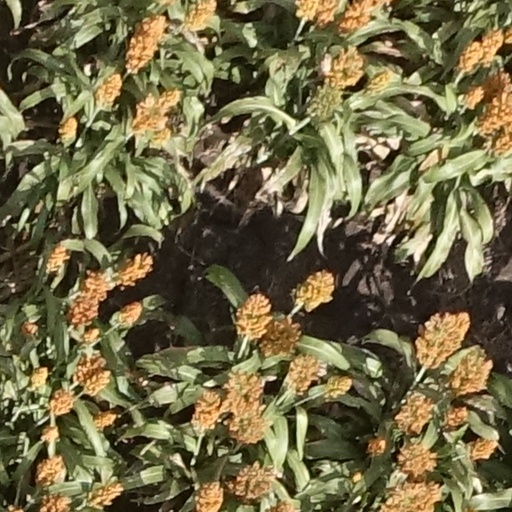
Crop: sorghum